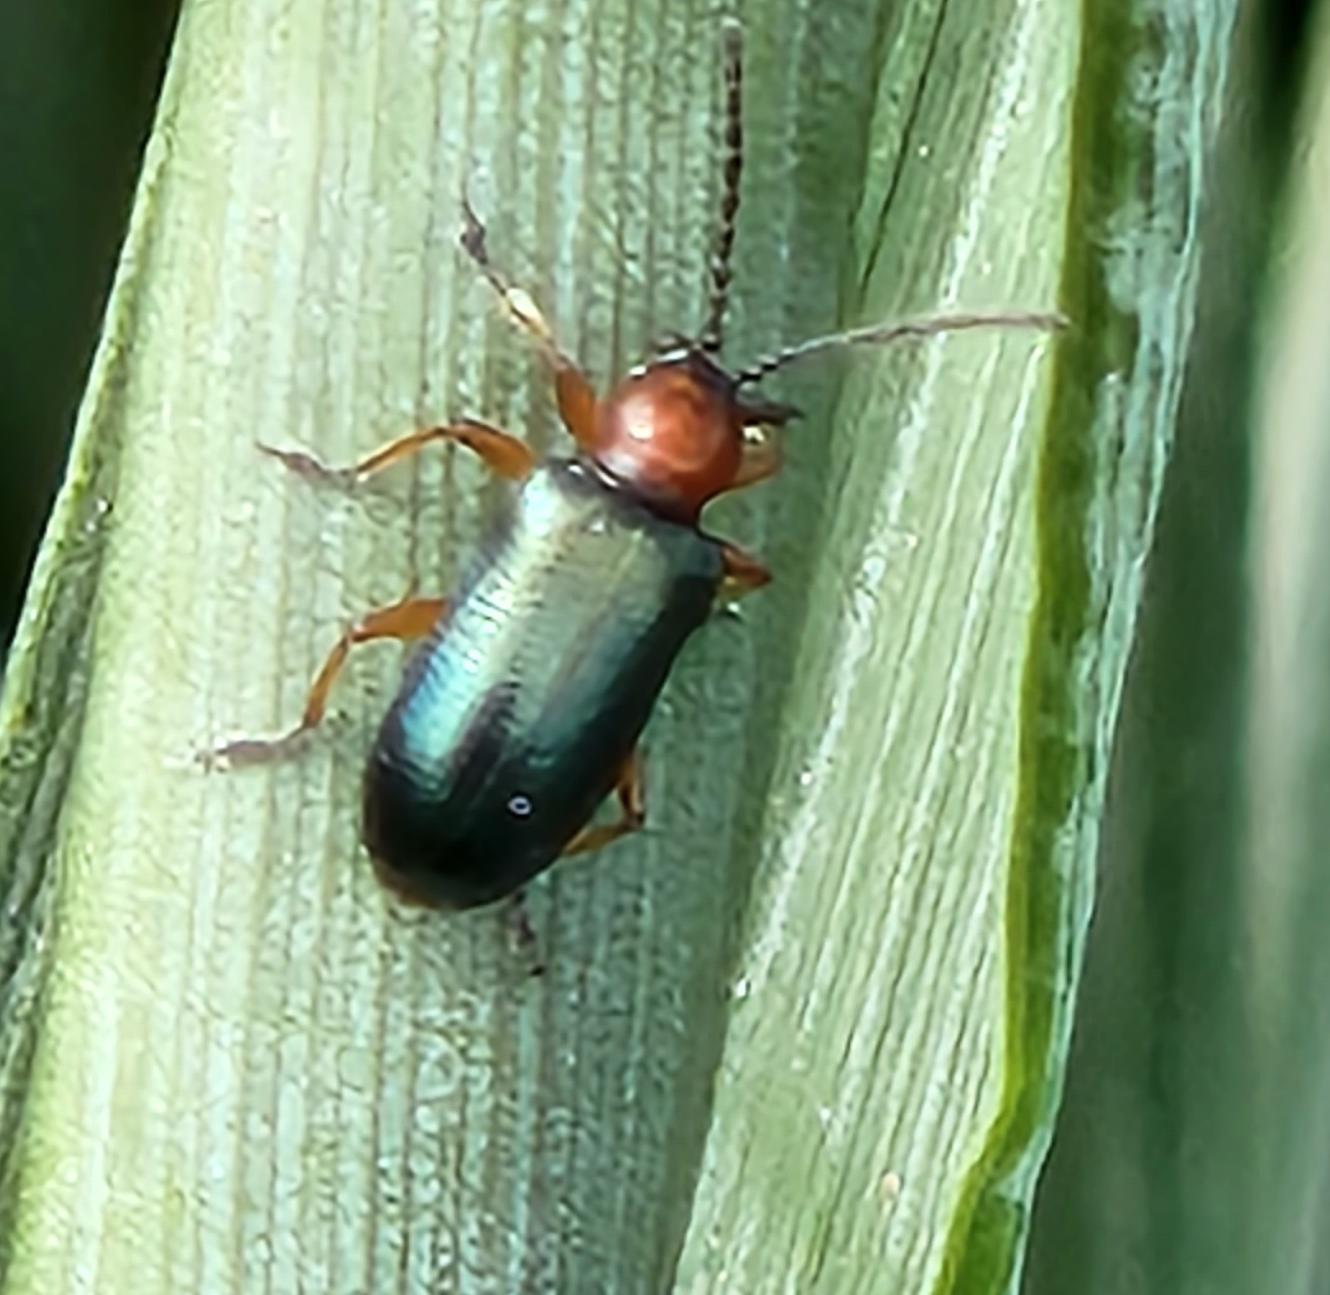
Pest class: cereal_leaf_beetle